Salt marsh

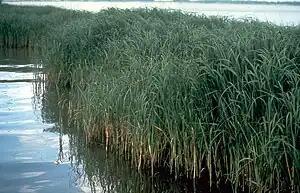
"Spartina alterniflora" (saltmarsh cordgrass). Native to the eastern seaboard of the United States. Considered a noxious weed in the Pacific Northwest

The coast is a highly attractive natural feature to humans through its beauty, resources, and accessibility. As of 2002, over half of the world's population was estimated to being living within 60 km of the coastal shoreline, making coastlines highly vulnerable to human impacts from daily activities that put pressure on these surrounding natural environments. In the past, salt marshes were perceived as coastal 'wastelands,' causing considerable loss and change of these ecosystems through land reclamation for agriculture, urban development, salt production and recreation. The indirect effects of human activities such as nitrogen loading also play a major role in the salt marsh area. Salt marshes can suffer from dieback in the high marsh and die-off in the low marsh. A study published in 2022 estimates that 22% of saltmarsh loss from 1999–2019 was due to direct human drivers, defined as observable activities occurring at the location of the detected change, such as conversion to aquaculture, agriculture, coastal development, or other physical structures. Additionally, 30% of saltmarsh gain over this same time period were also due to direct drivers, such as restoration activities or coastal modifications to promote tidal exchange.